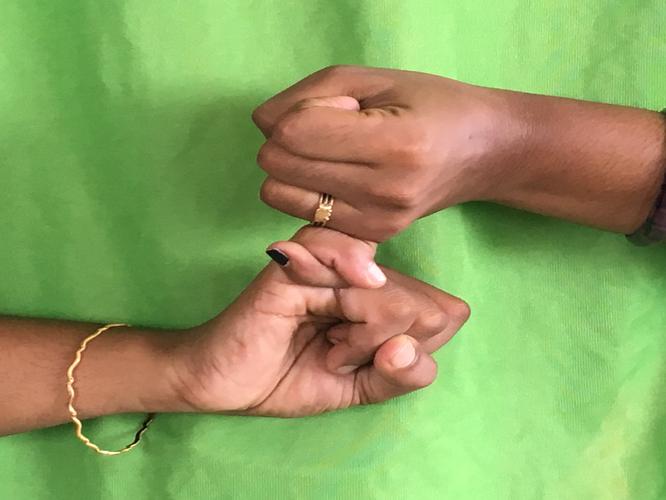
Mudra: Kilaka
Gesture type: double_hand